Answer in natural language. Which point is closer to the camera taking this photo, point B  or point C? Choose between the following options: B or C
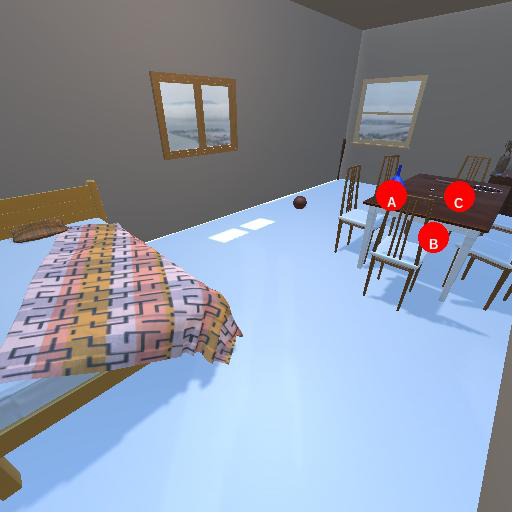
<answer>B</answer>